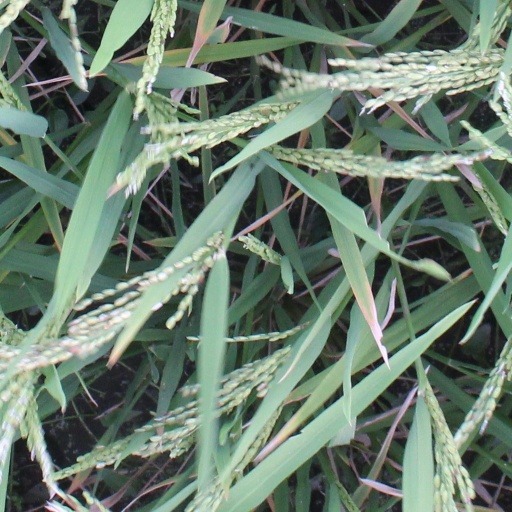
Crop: rice